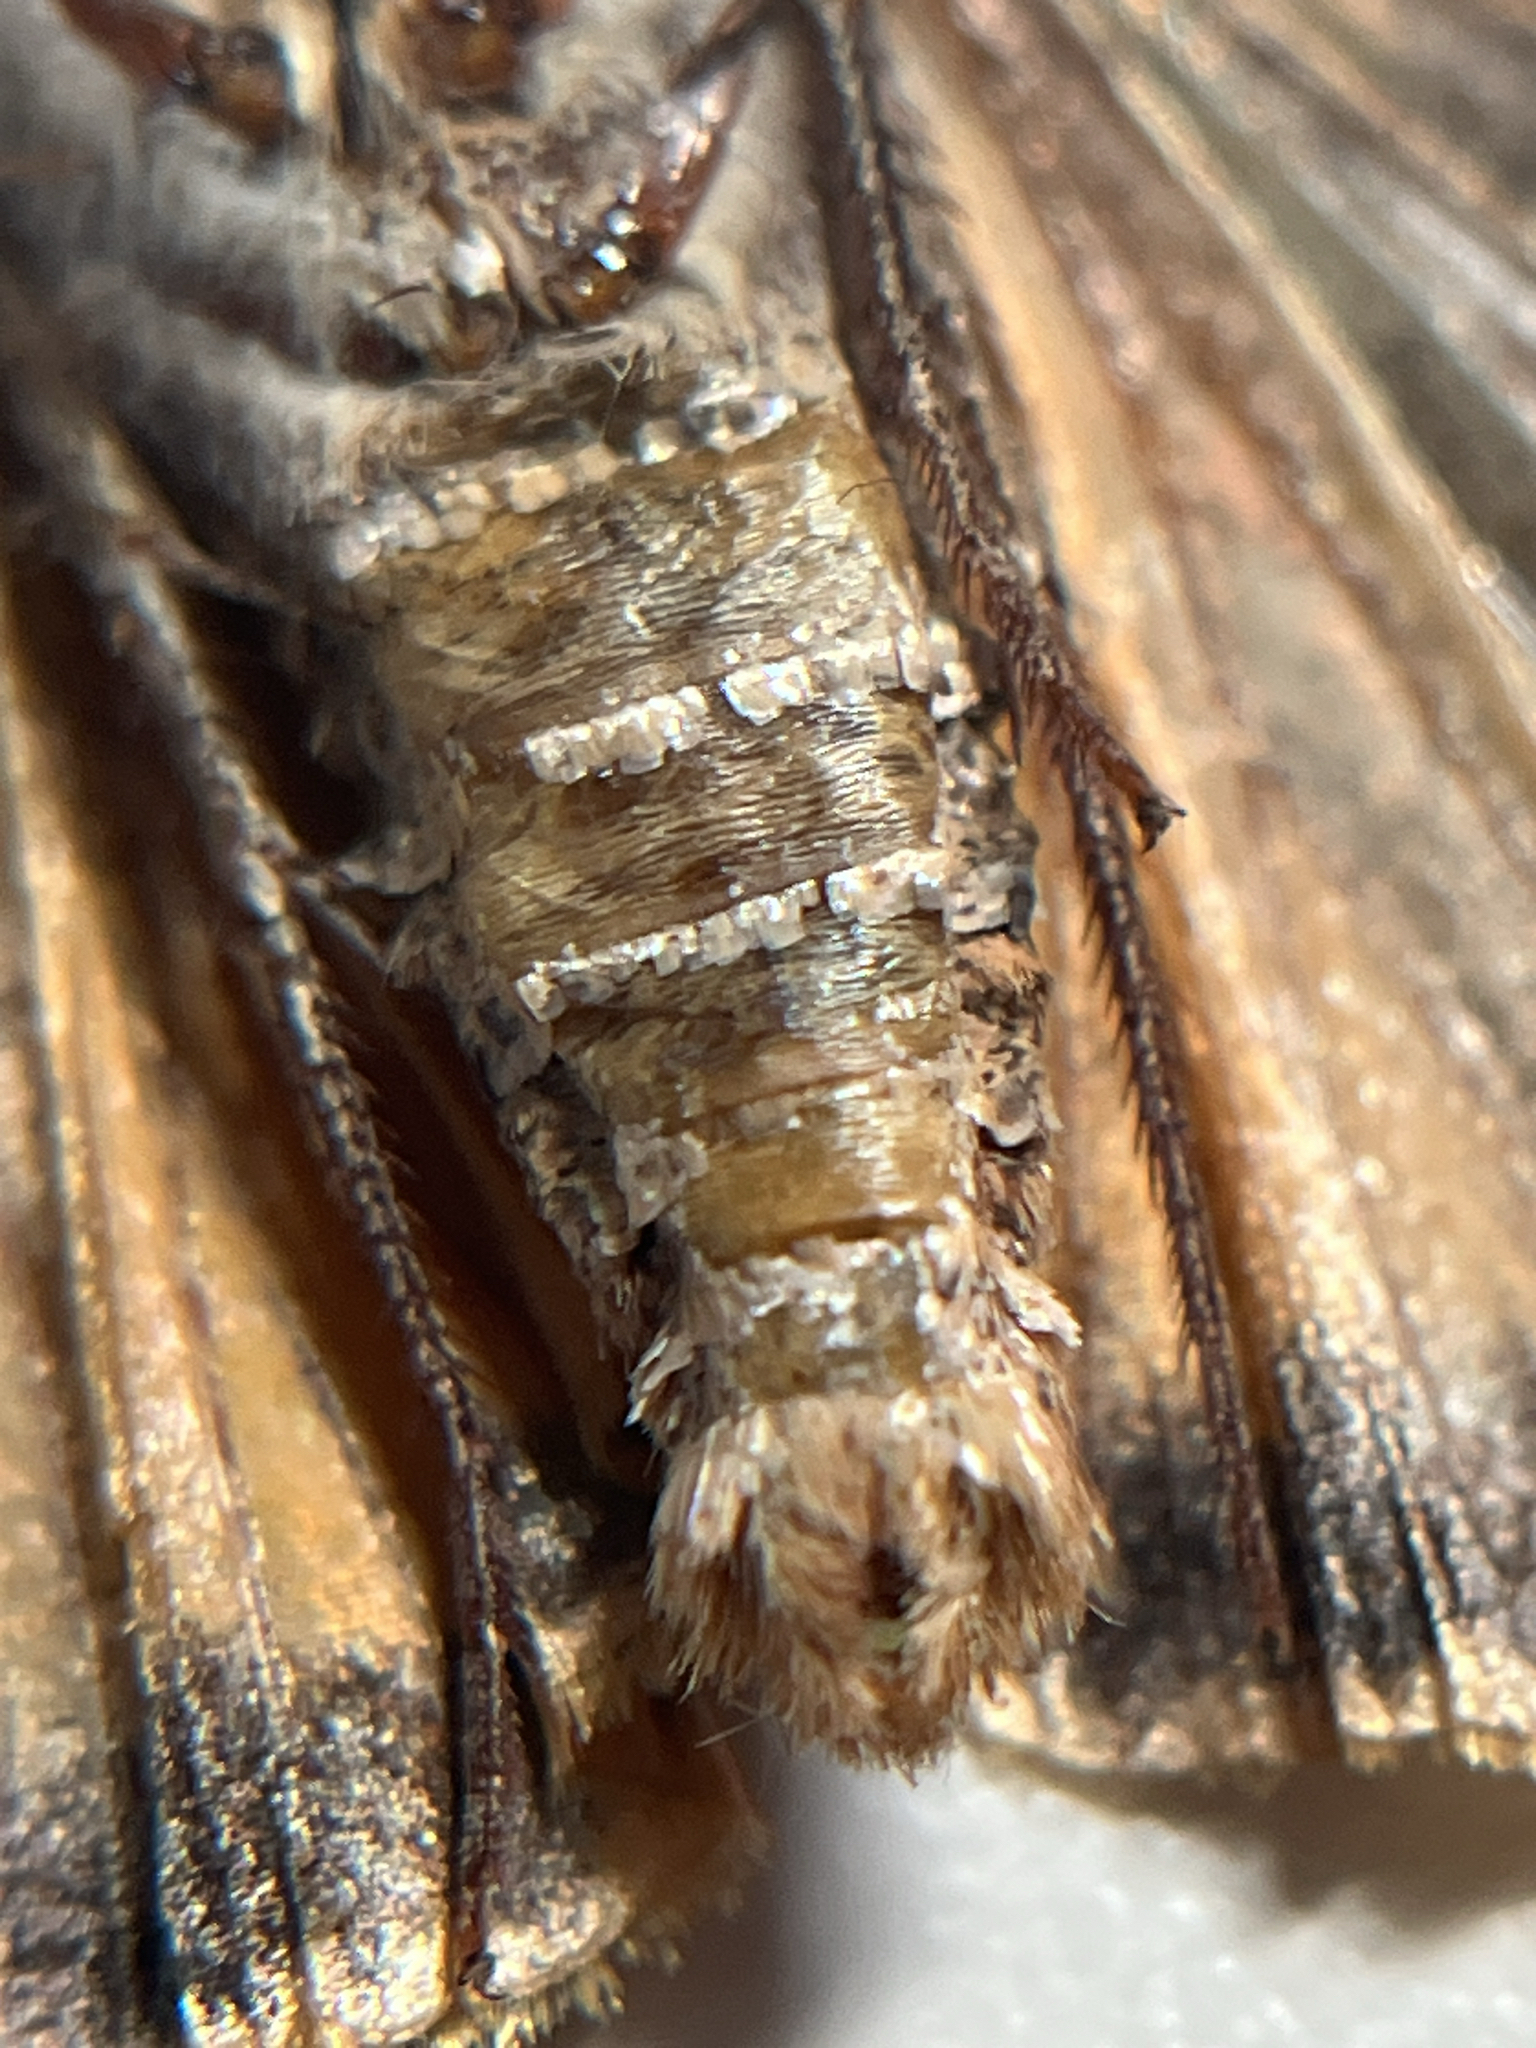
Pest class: cutworms